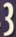
Number: 3